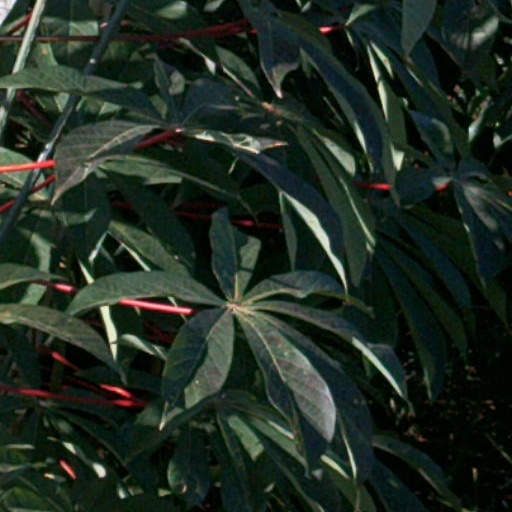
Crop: cassava